Iowa Hawkeyes football

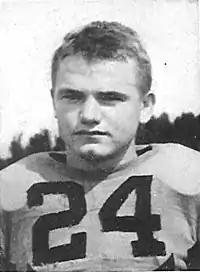
HB Nile Kinnick, 1939 Heisman Trophy winner and one of the two numbers retired by Iowa

Two numbers have been retired by the Hawkeye football program, Nile Kinnick's No. 24 and Cal Jones' No. 62. Both Kinnick and Jones were consensus first team All-Americans, and both men died in separate plane crashes before their 25th birthday.